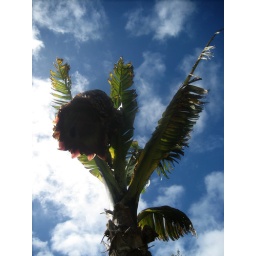
under a banana tree